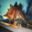
Label: dinosaur